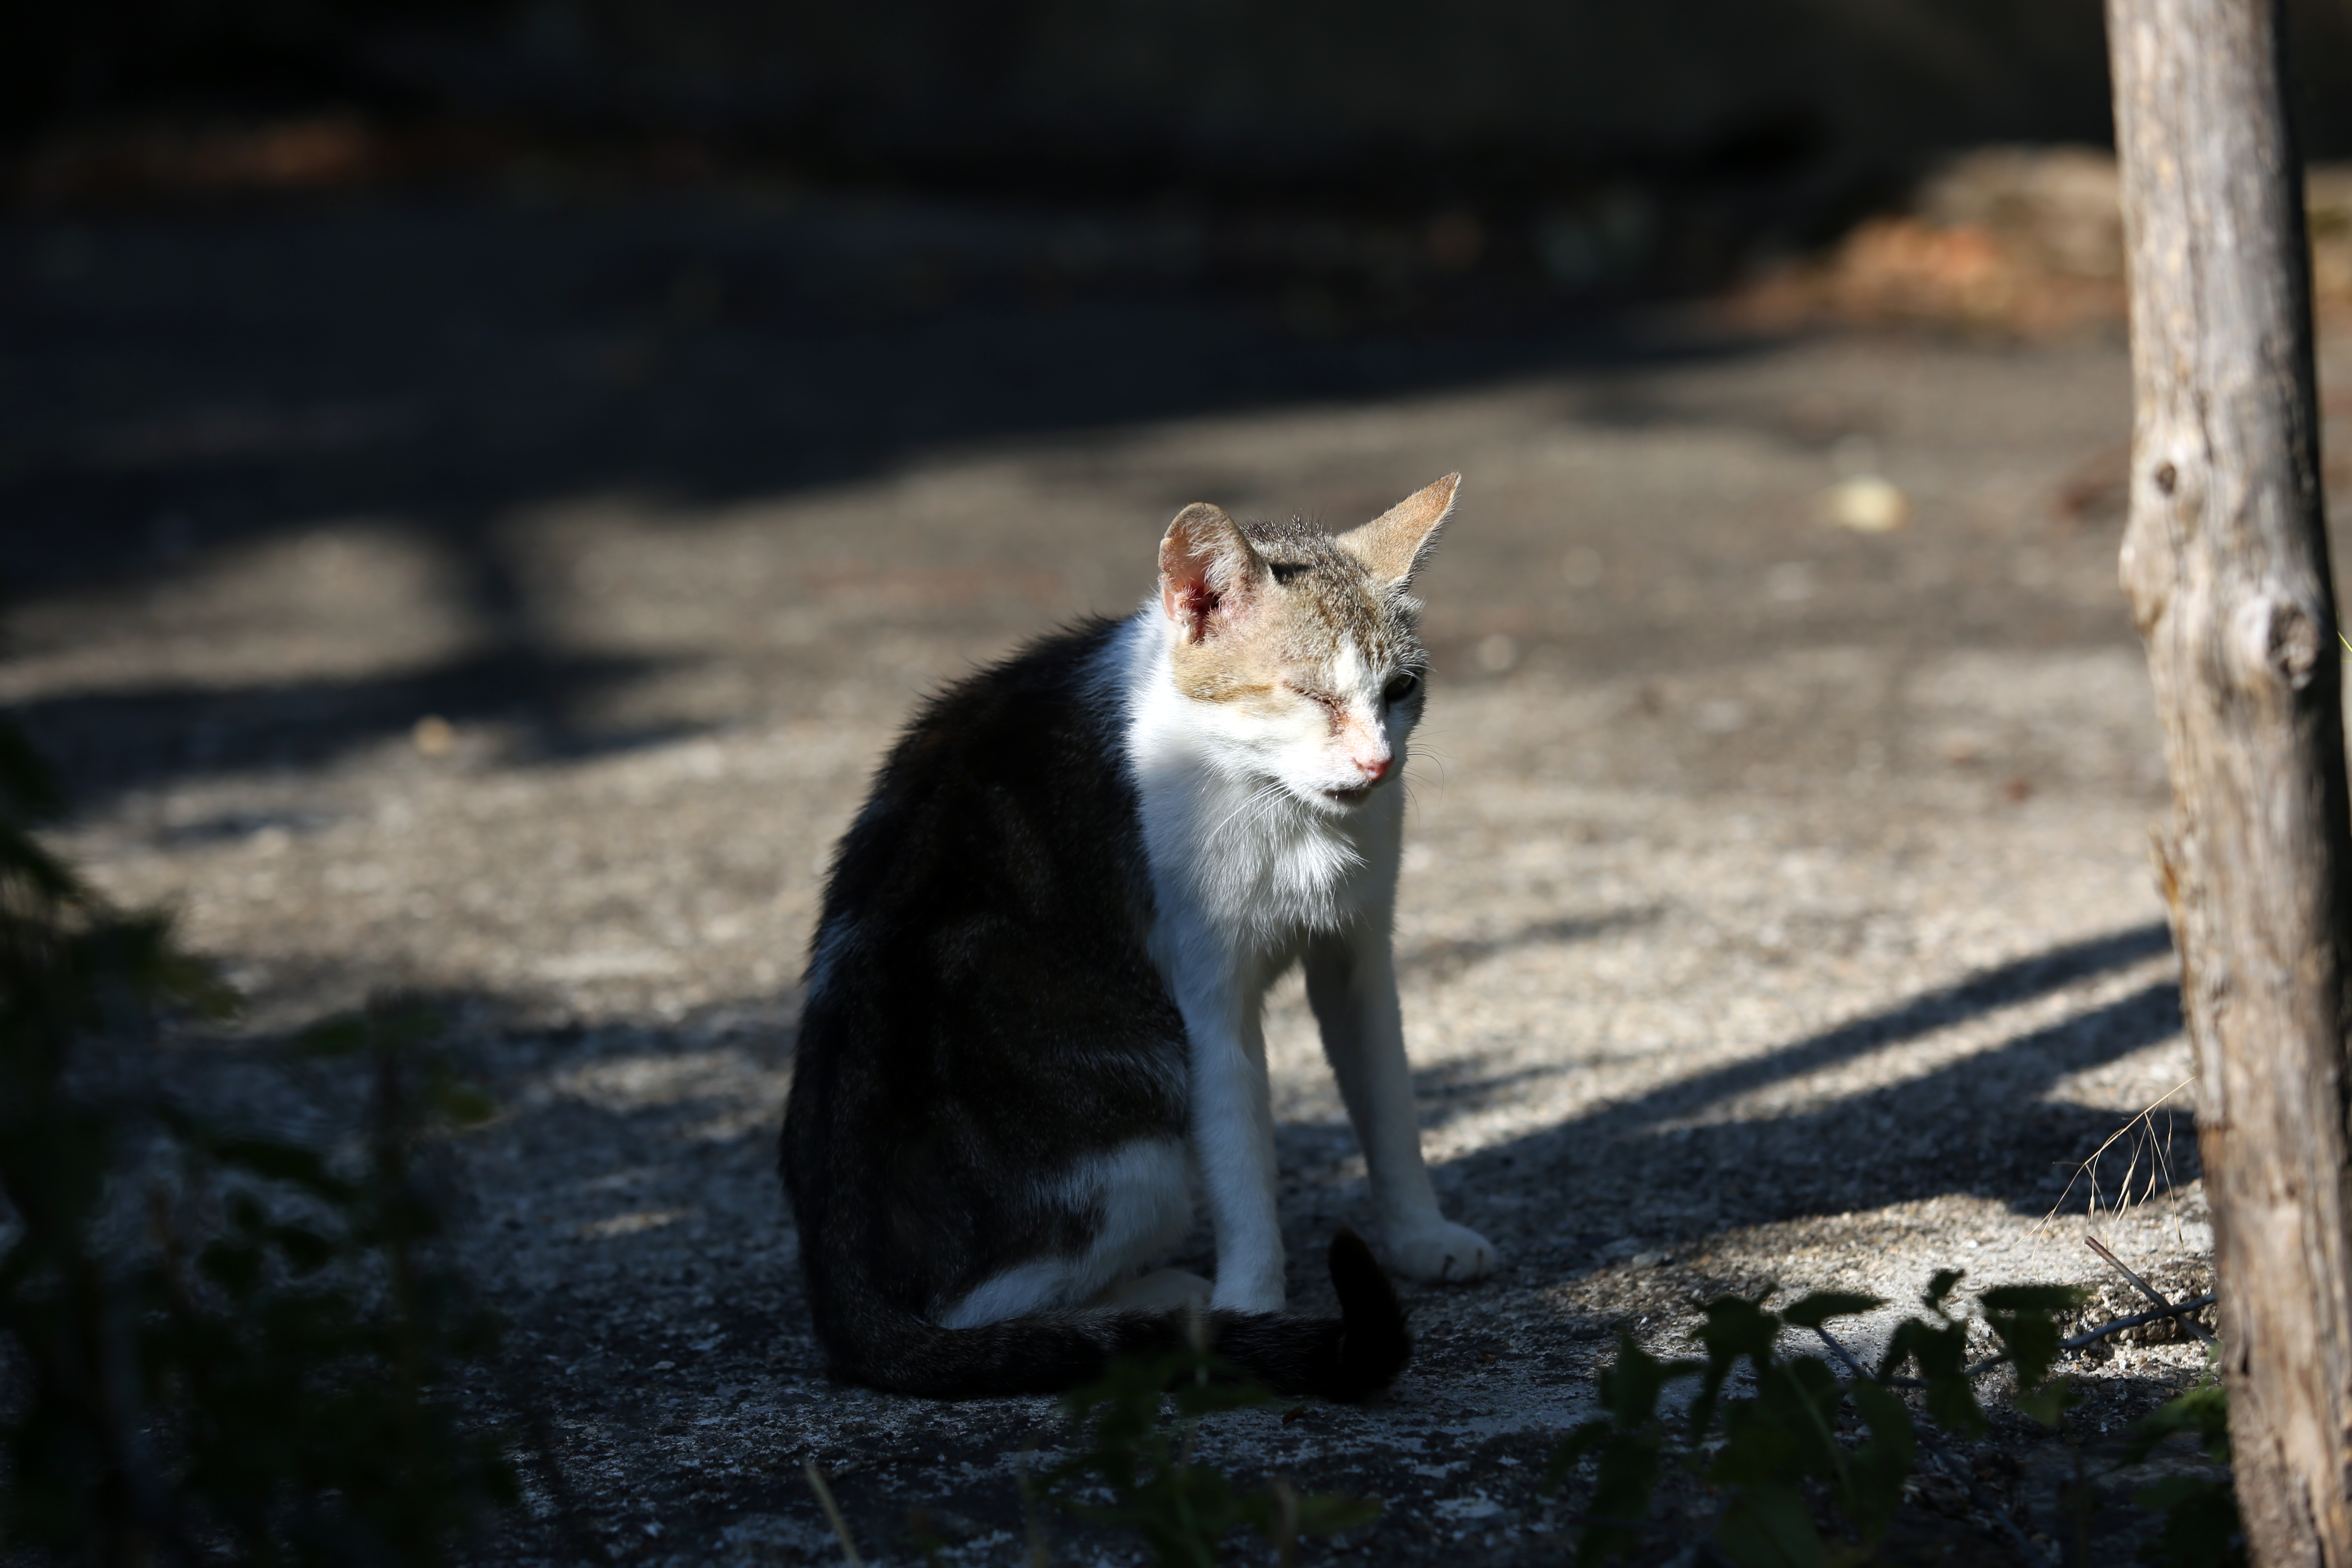
nature, france, wildlife, europe, zoo, cat, canon, mammal, fauna, cats, whiskers, midi, vertebrate, montagne, campagne, chats, southfrance, sdfrankreich, zuidfrankrijk, languedocroussillon, hauskatze, chatsdomestiques, exterieur, reliefs, strilisation, cevennes, protection, felines, lozre, ferme, parcnationaldescvennes, saintgermaindecalberte, reproduction, multiplication, naissancesnoncontrles, huiskatten, wild cat, small to medium sized cats, cat like mammal